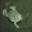
Label: frog